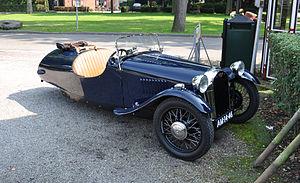
Sandford est un ancien constructeur automobile de cyclecar français d'entre-deux-guerres, en activité de 1922 à 1939.
Morgan Motor Company est un constructeur automobile britannique spécialisé dans la production de voitures sportives, dont le style évoque encore aujourd'hui pour beaucoup les années 1940 et 1950. Il se caractérise par son aspect à la fois familial et artisanal : la société était dirigée par un des fils du fondateur jusqu'en 2003, date de sa mort. Il est basé à Malvern dans le Worcestershire, en Angleterre.